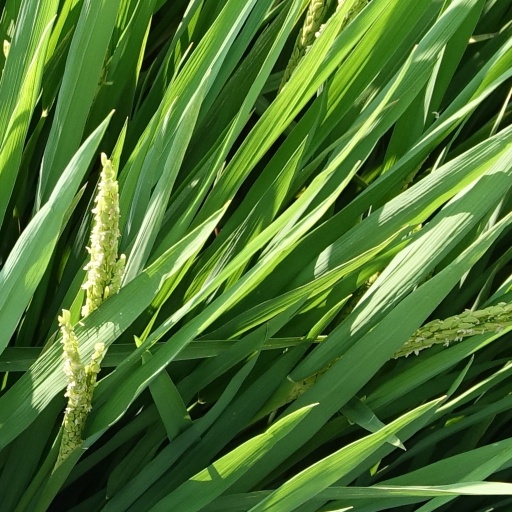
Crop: rice